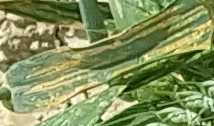
Label: Wheat___Yellow_Rust